Girlhood (film)

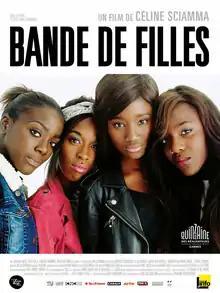
Theatrical release poster

Girlhood is a 2014 French coming-of-age drama film written and directed by Céline Sciamma. The plot focuses on the life of Marieme (Karidja Touré), a teenage girl who lives in a rough neighbourhood on the outskirts of Paris. The film discusses and challenges conceptions of race, gender and class; Sciamma's goal was to capture the stories of Black teenagers, characters she claims are generally underdeveloped in French films.